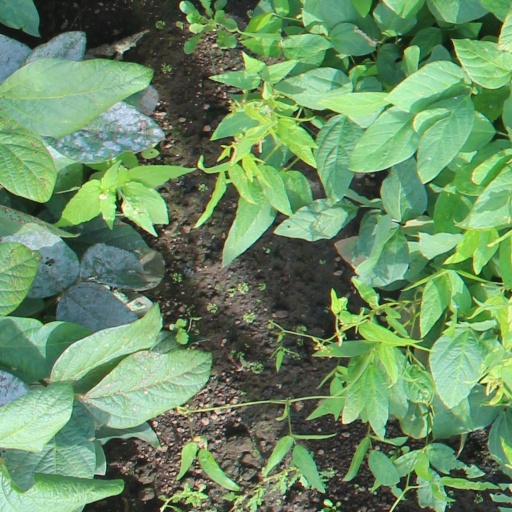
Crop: soybean